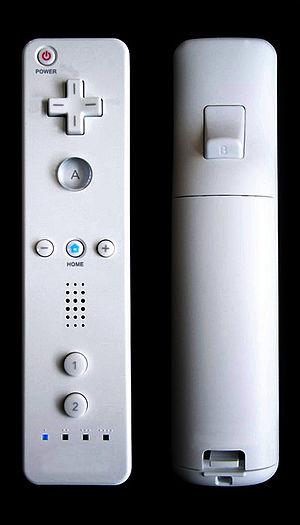
La croix directionnelle, parfois appelée manette + ou D-pad – abréviation de directional pad, est un contrôleur multidirectionnel en forme de signe plus « + », que l'on retrouve sur toutes les manettes de jeu modernes, avec un bouton sous chacune des quatre directions. Comme les premiers joysticks, la grande majorité des D-pads est numérique ; en d'autres termes, seules les directions fournies sur les boutons du D-pad peuvent être employées, sans valeurs intermédiaires. Cependant, les combinaisons de deux directions – haut et gauche par exemple, fournissent des diagonales.